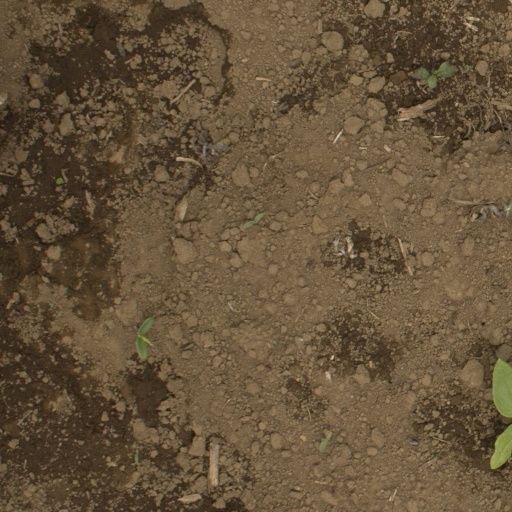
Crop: Jerusalem artichoke